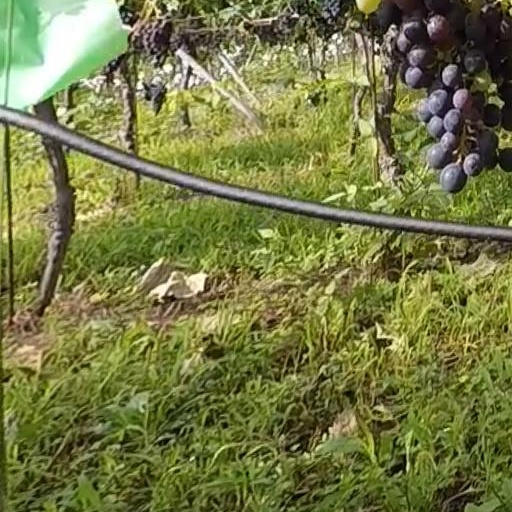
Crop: grape